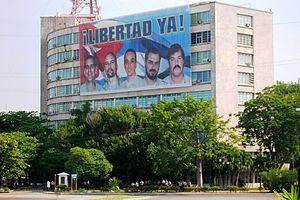
L'Affaire des espions cubains concerne cinq officiers de renseignement de Cuba arrêtés pour espionnage aux États-Unis en 1998. Gerardo Hernández, Antonio Guerrero, Ramón Labañino, Fernando González, et René González sont désignés comme les Cuban Five ou les Miami Five dans la presse américaine.